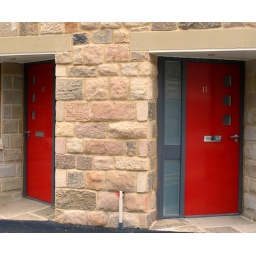
a couple of red doors in Harrogate